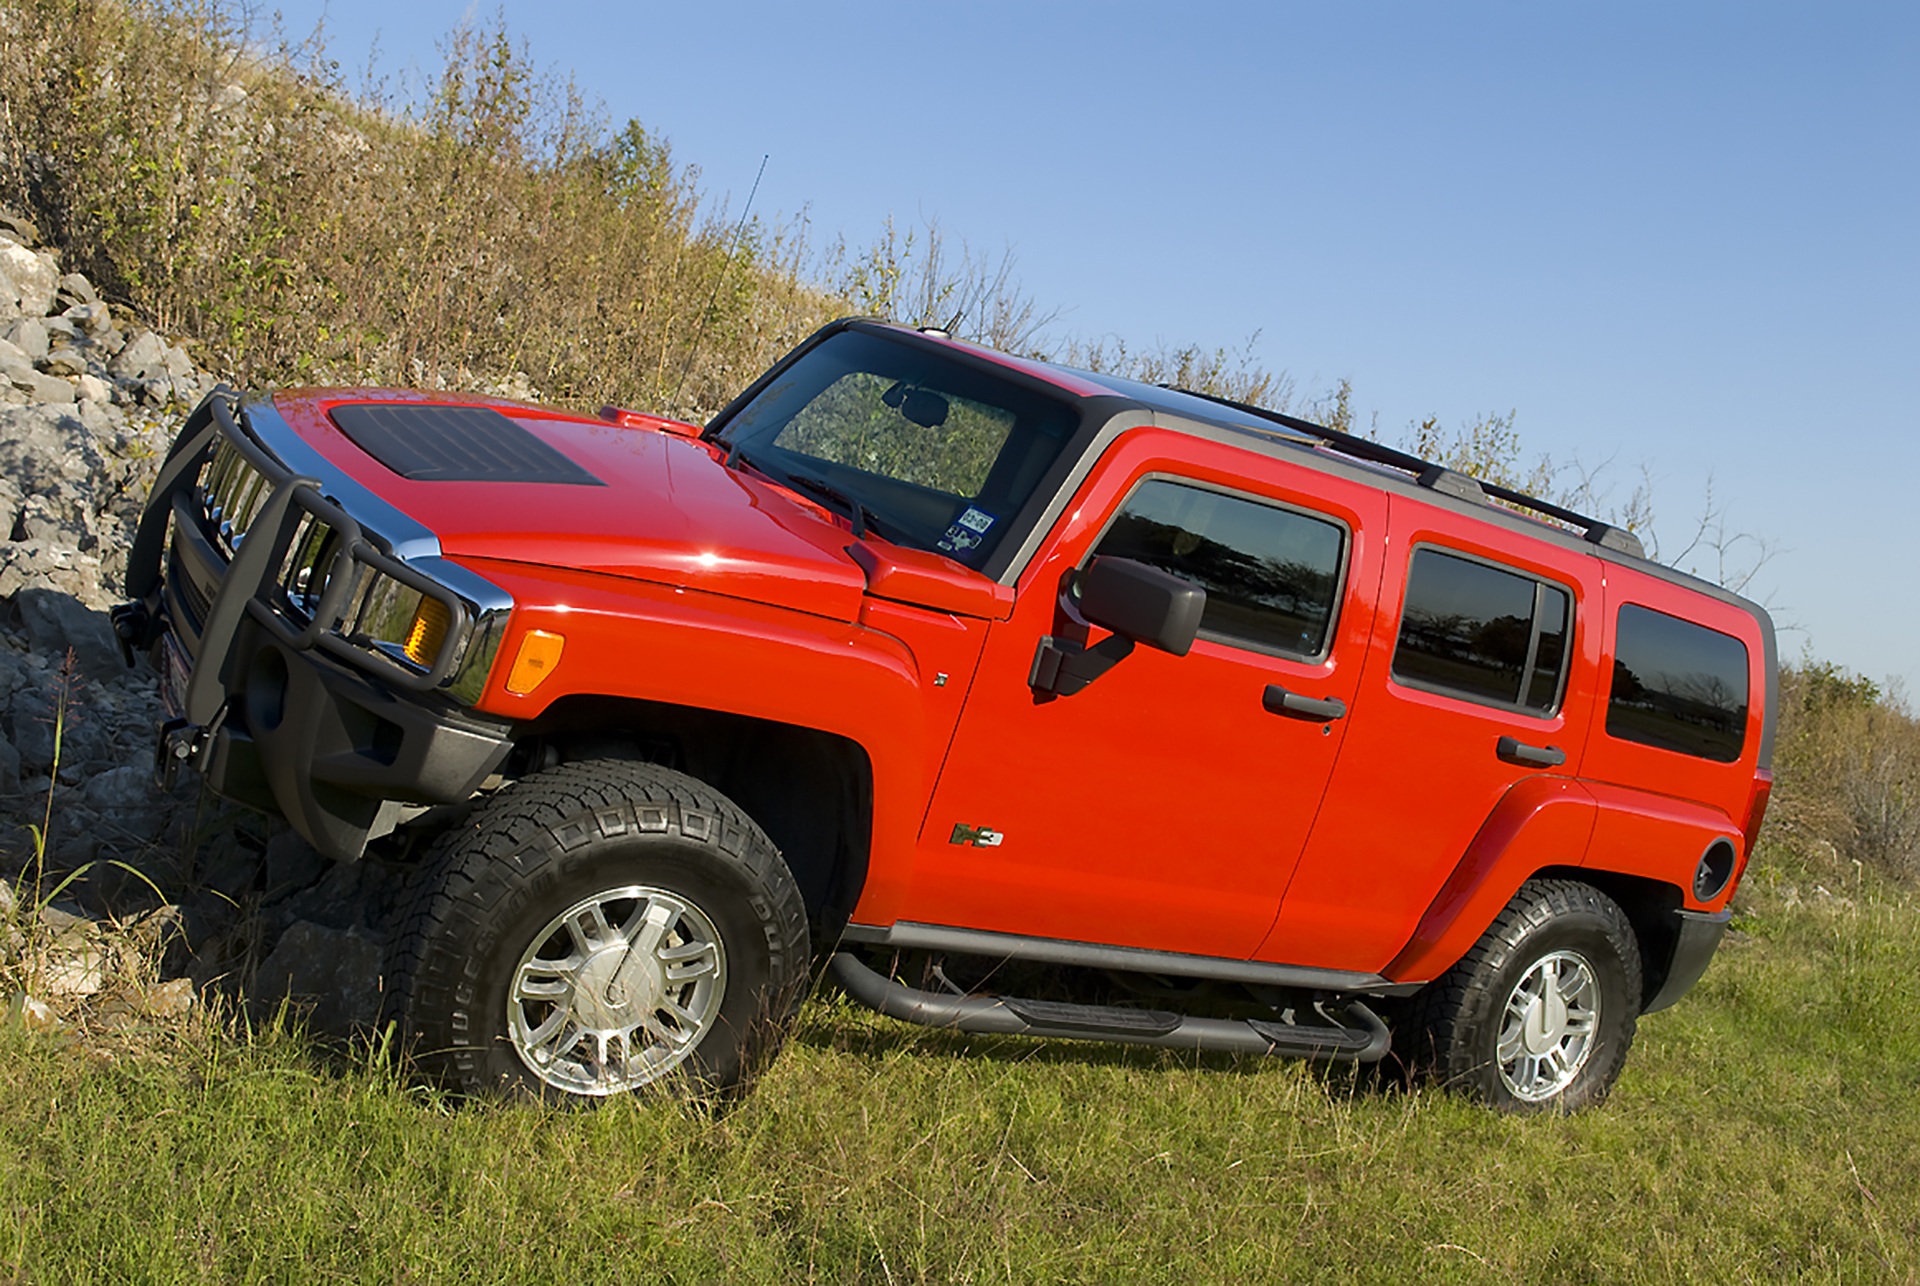
car, country, truck, red, vehicle, bumper, david, offroad, hummer, 4x4, off road, h3, humvee, off road vehicle, sport utility vehicle, land vehicle, automobile make, automotive exterior, luxury vehicle, compact sport utility vehicle, jeep wrangler, hummer h3, hummer h3t